Chachoengsao province

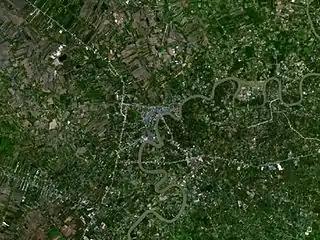
Chachoengsao province

Neighboring provinces are (from north clockwise) Prachinburi, Sa Kaeo, Chanthaburi, Chonburi, Samut Prakan, Bangkok, Pathum Thani, and Nakhon Nayok. It has a short coastline on the Gulf of Thailand.